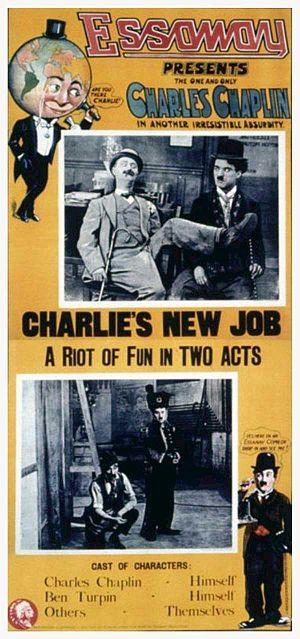
Charlot débute est un film américain, sorti en 1915.